Roman Tikhomirov

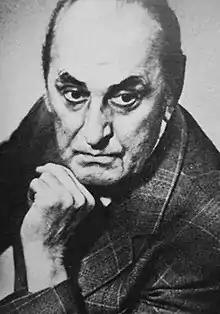

Roman Irinarkhovich Tikhomirov (1915-1984) was a Soviet film director and screenwriter. In 1973, he was awarded the title of People’s Artist of the RSFSR.